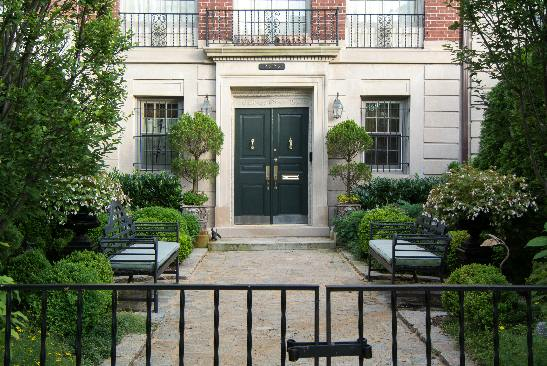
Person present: No